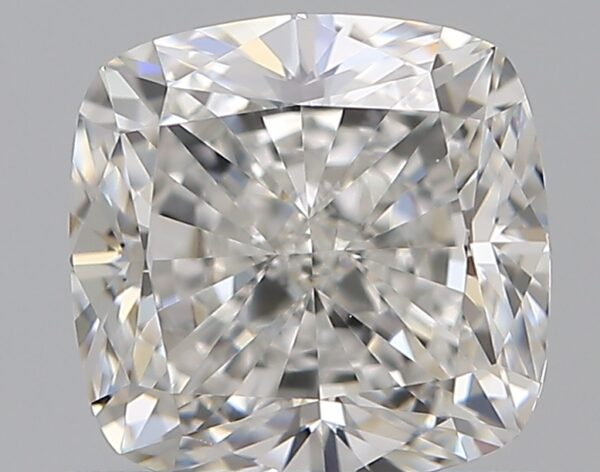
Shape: cushion
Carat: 1.2
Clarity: VVS1
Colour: G
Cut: EX
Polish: EX
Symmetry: EX
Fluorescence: F
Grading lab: GIA
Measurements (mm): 5.87 x 5.79 x 4.03